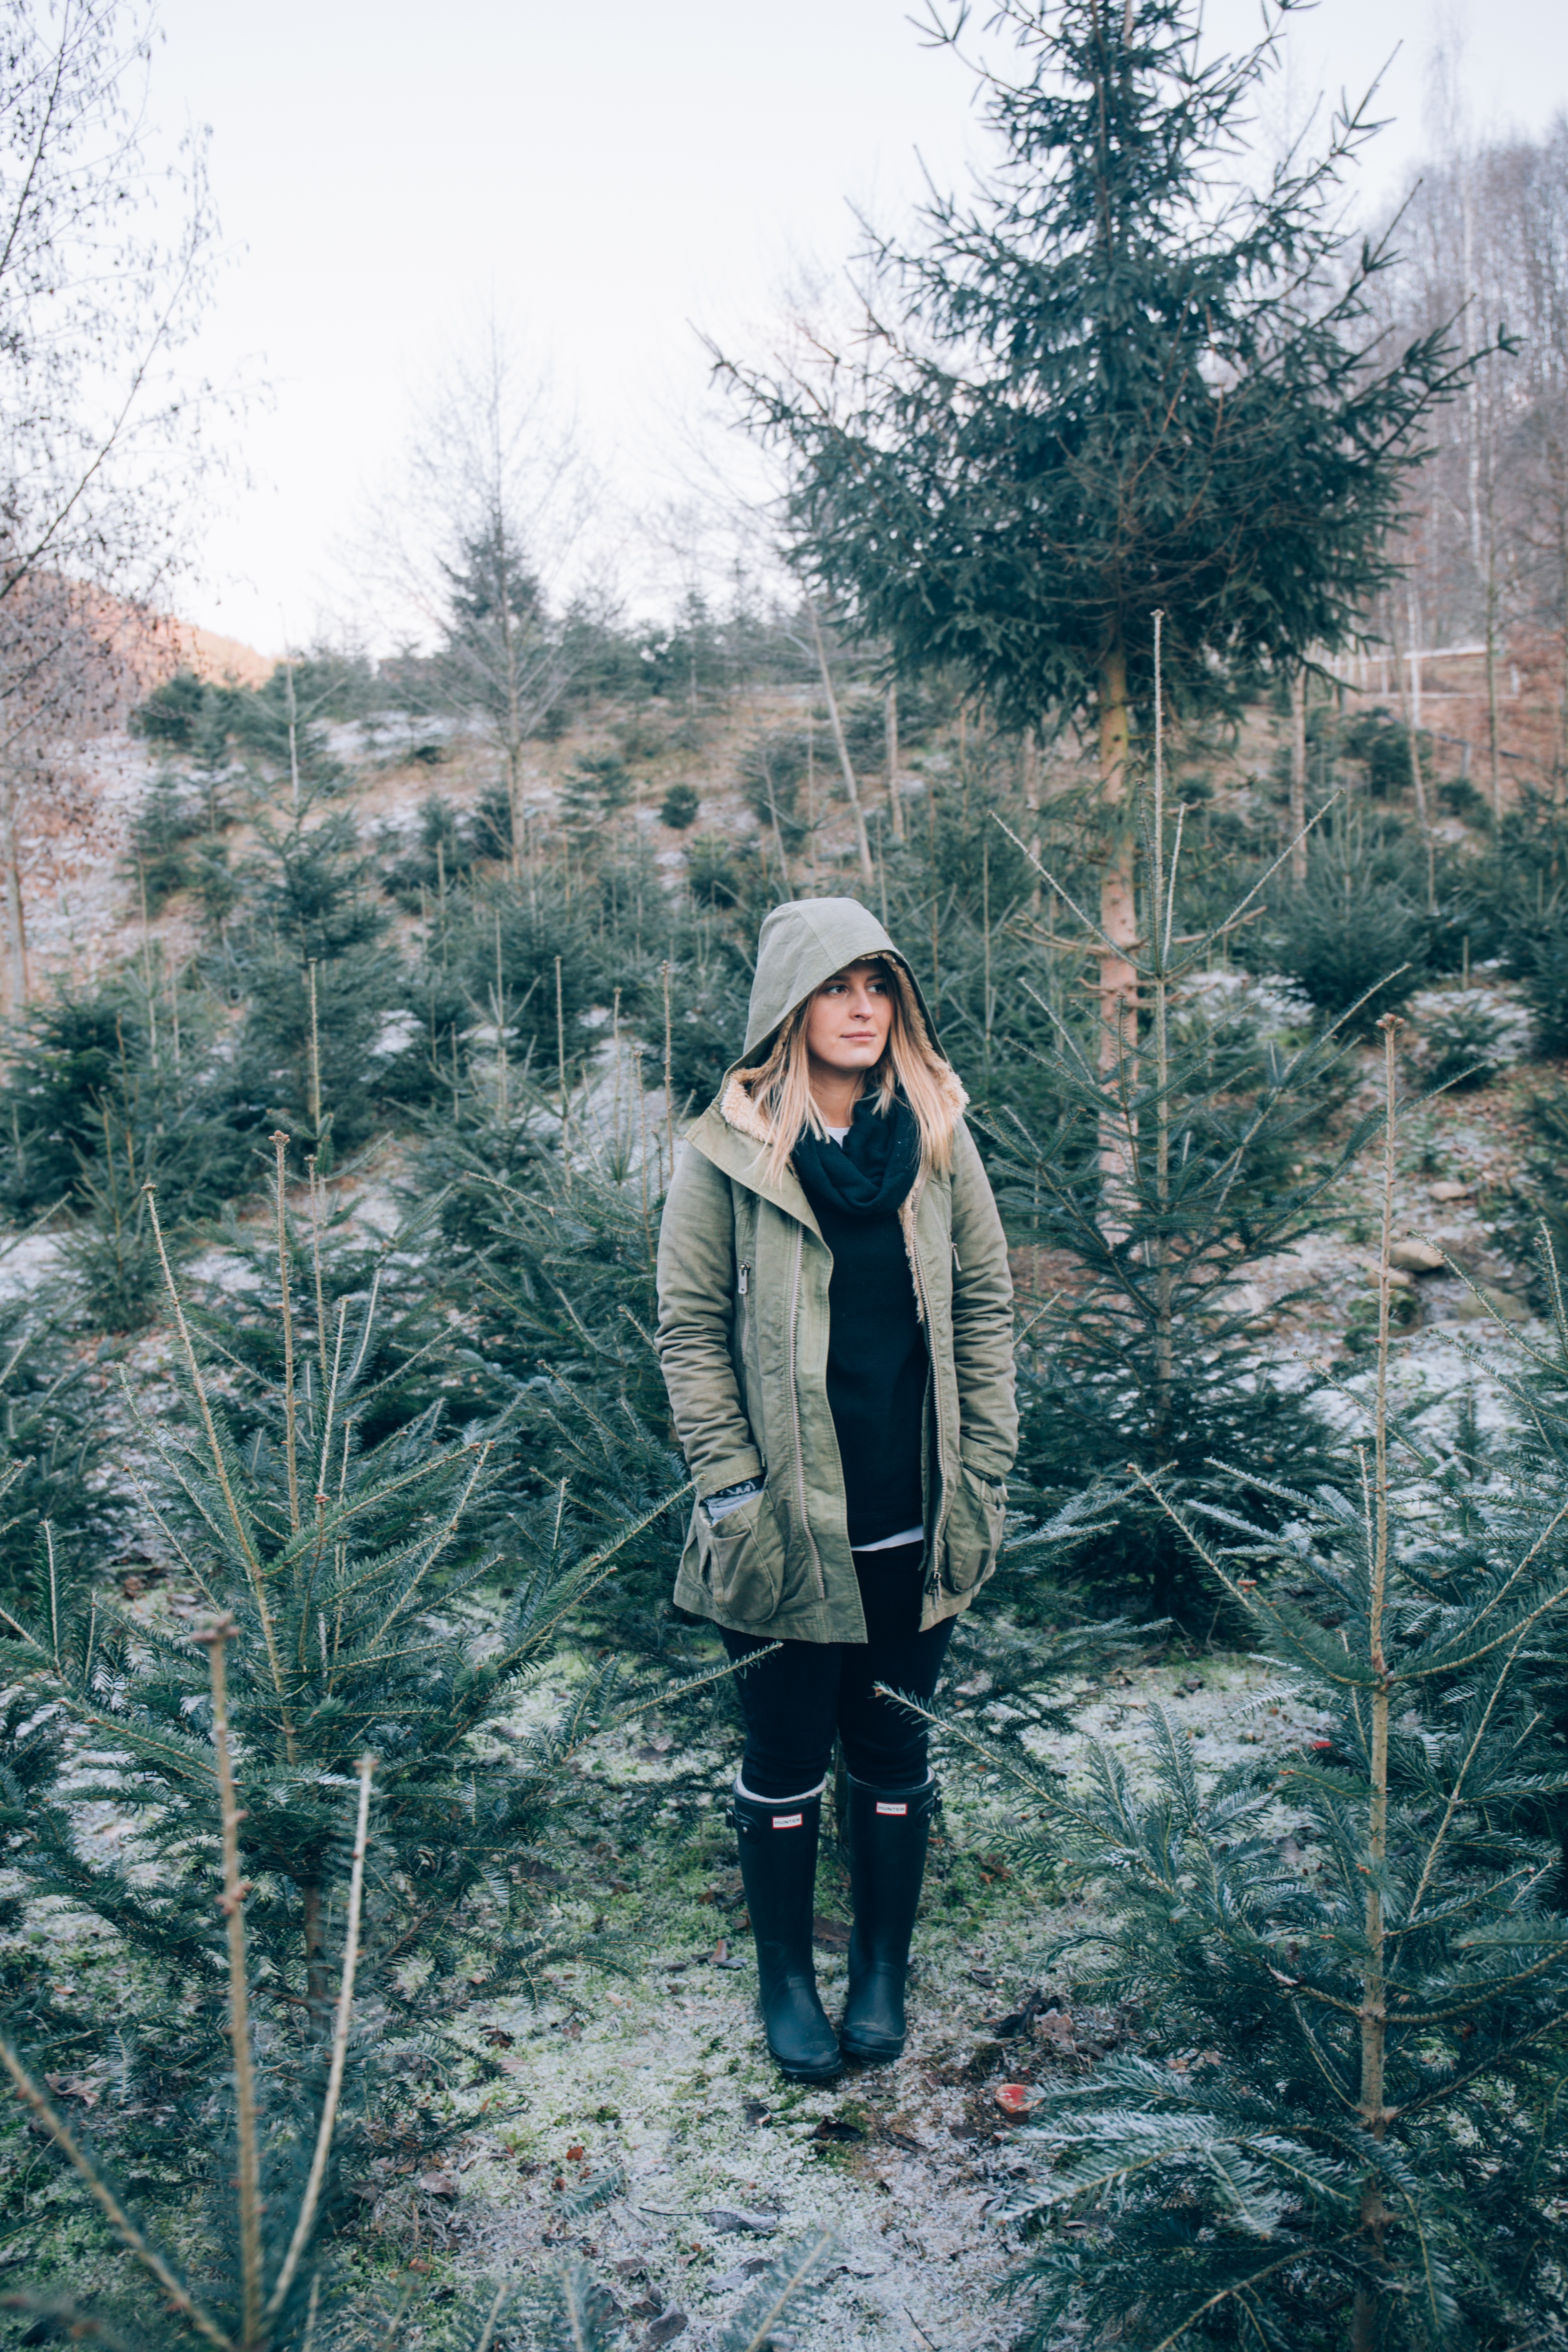
landscape, tree, nature, forest, grass, outdoor, person, snow, cold, winter, plant, girl, hiking, trail, photography, travel, spring, autumn, weather, season, outside, dress, photograph, image, woodland, habitat, outdoor activities, active lifestyle, woody plant